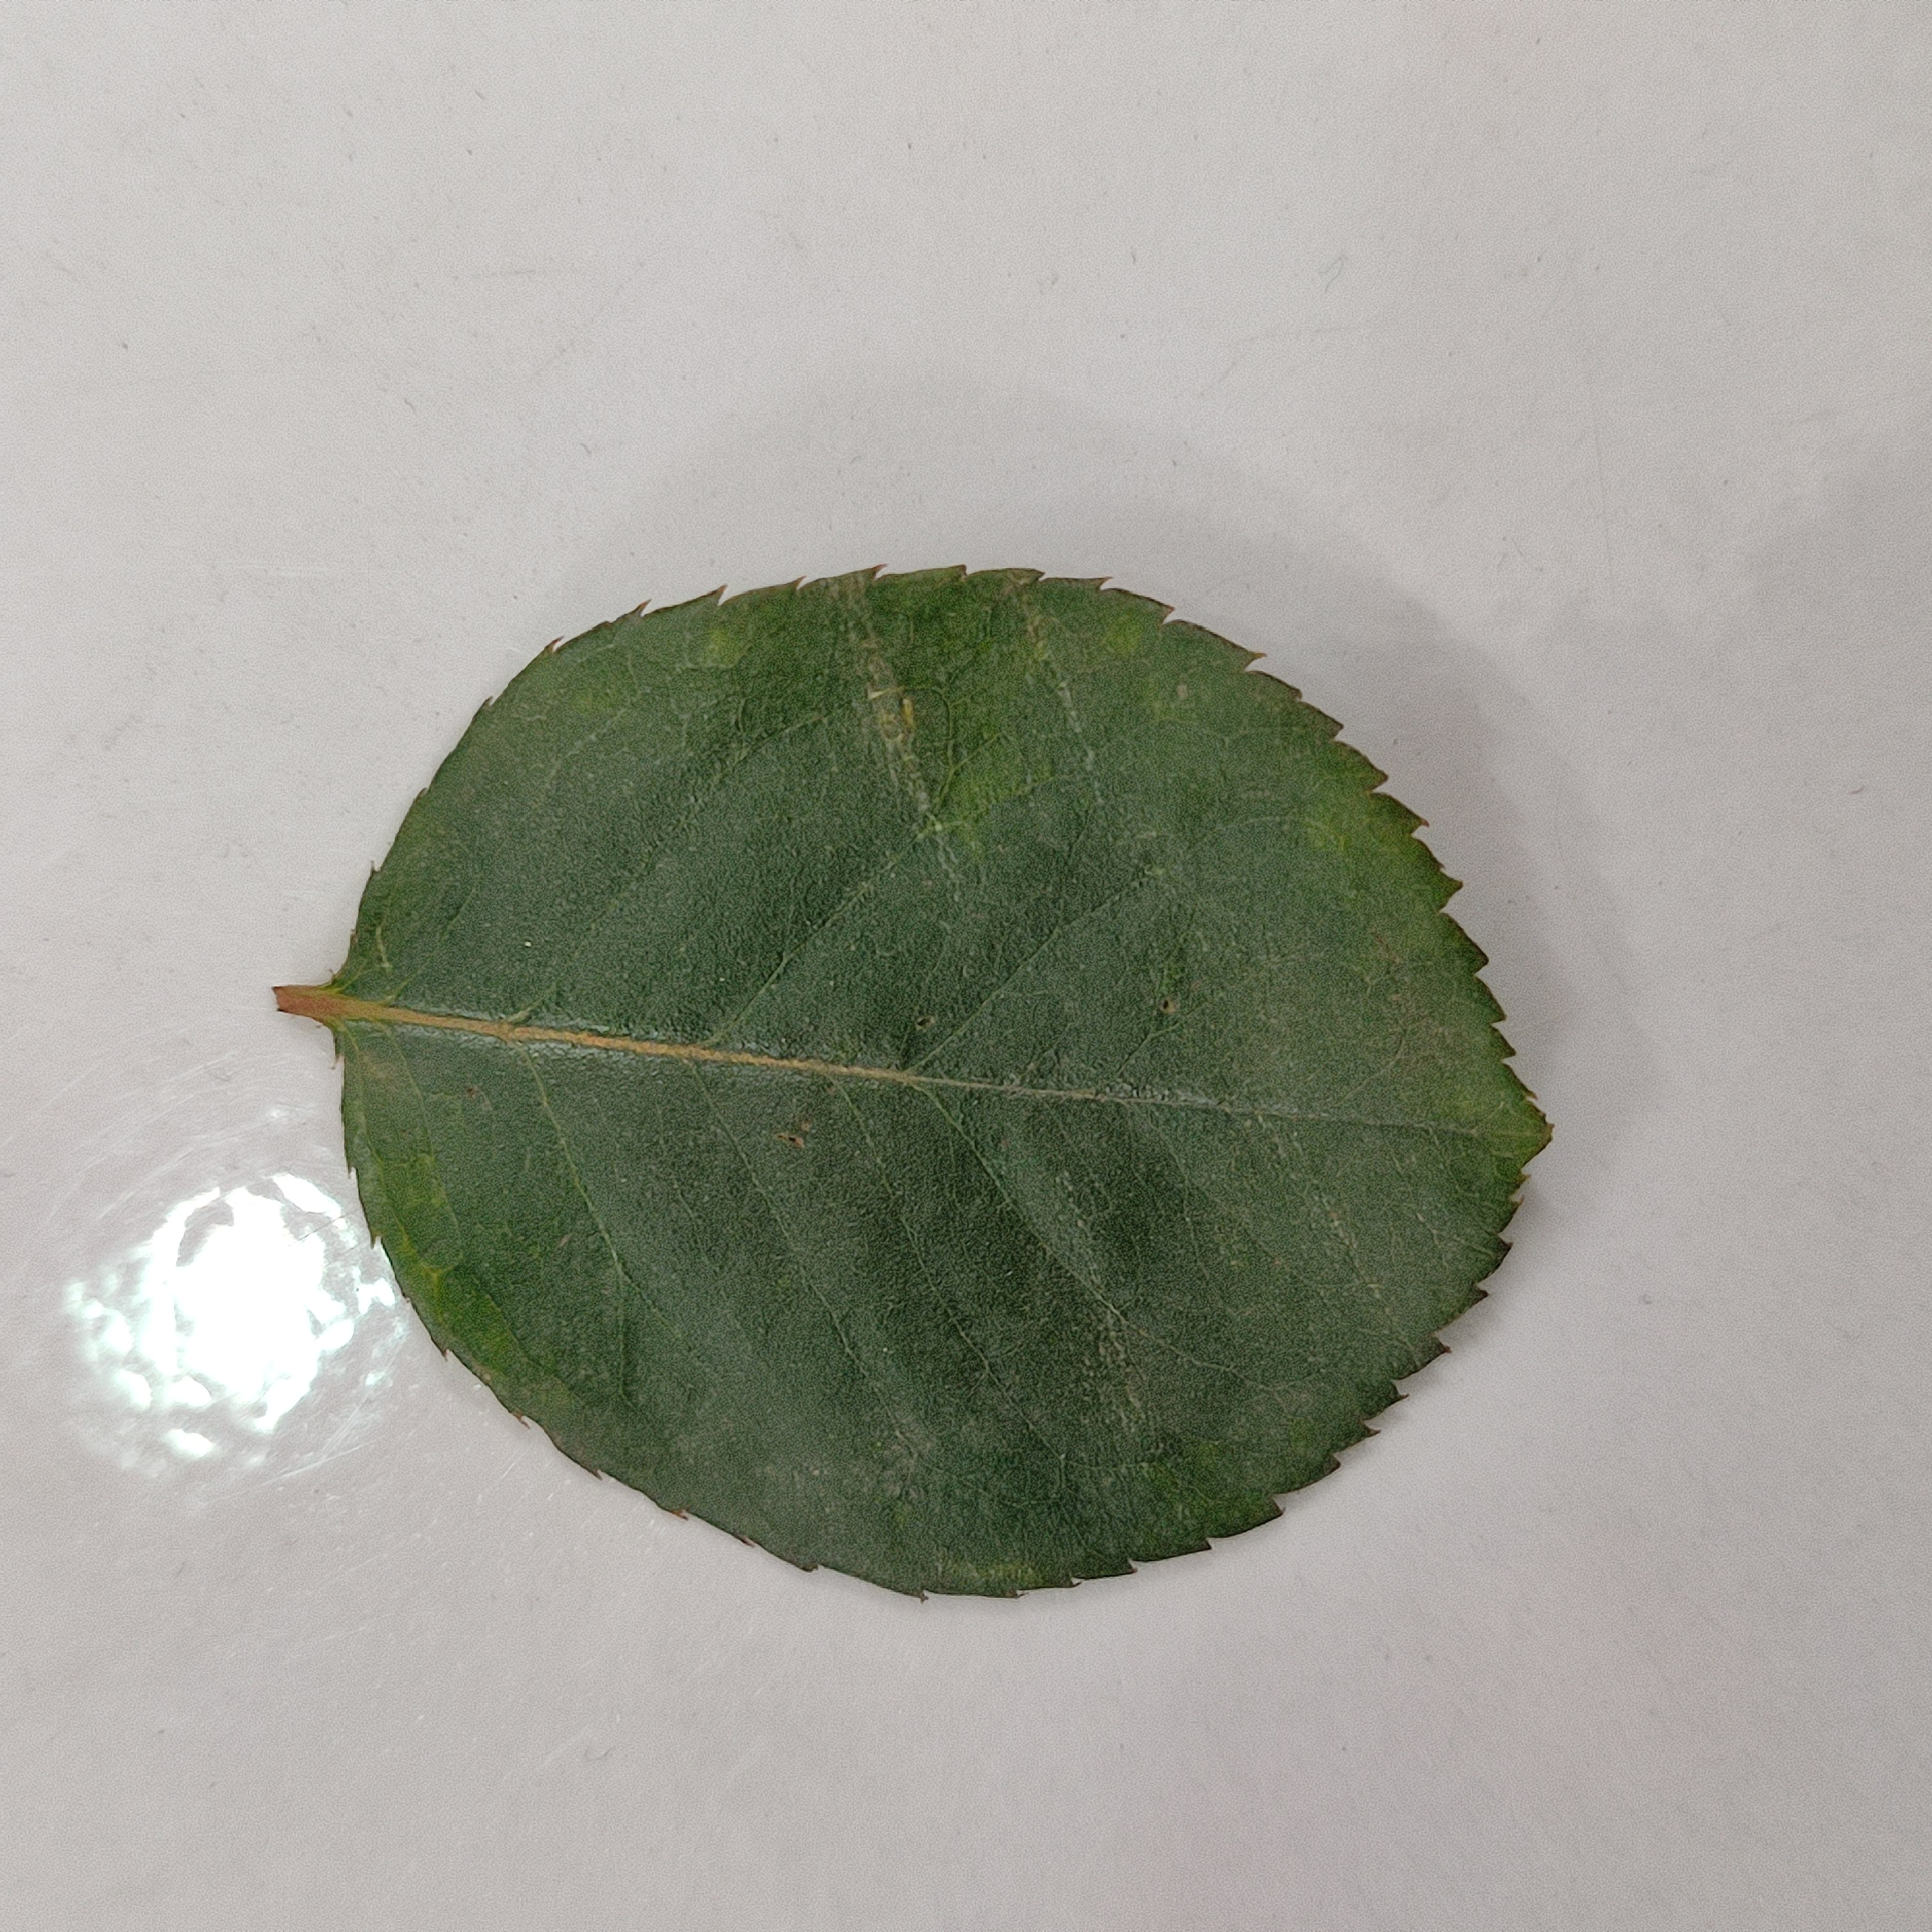
Label: Healthy Leaf